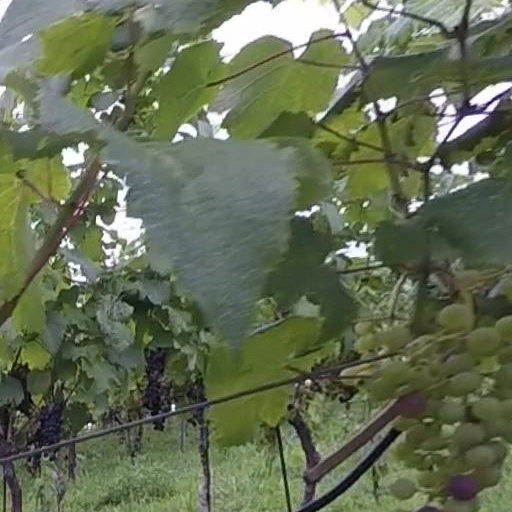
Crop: grape